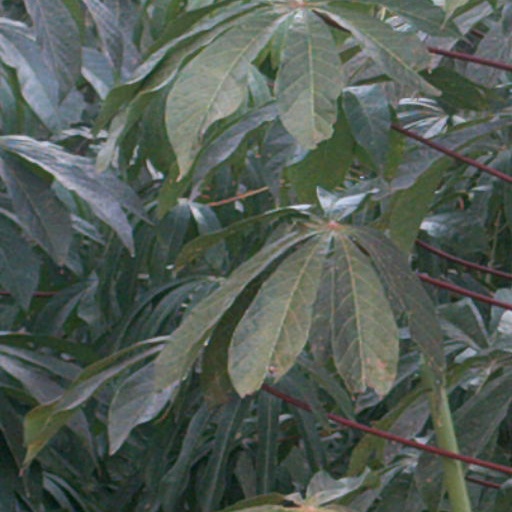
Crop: cassava